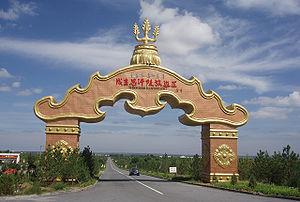
Gengis Khan, d'abord nommé Temüjin, né vers 1155/1162 pendant le Khamag Mongol, dans ce qui correspond à l'actuelle province de Khentii en Mongolie, mort en août 1227 dans l'actuel Xian de Qingshui, est le fondateur de l'Empire mongol, le plus vaste empire continu de tous les temps, estimé lors de son extension maximale à 33,2 millions de km² en 1268 sous Kubilai Khan.